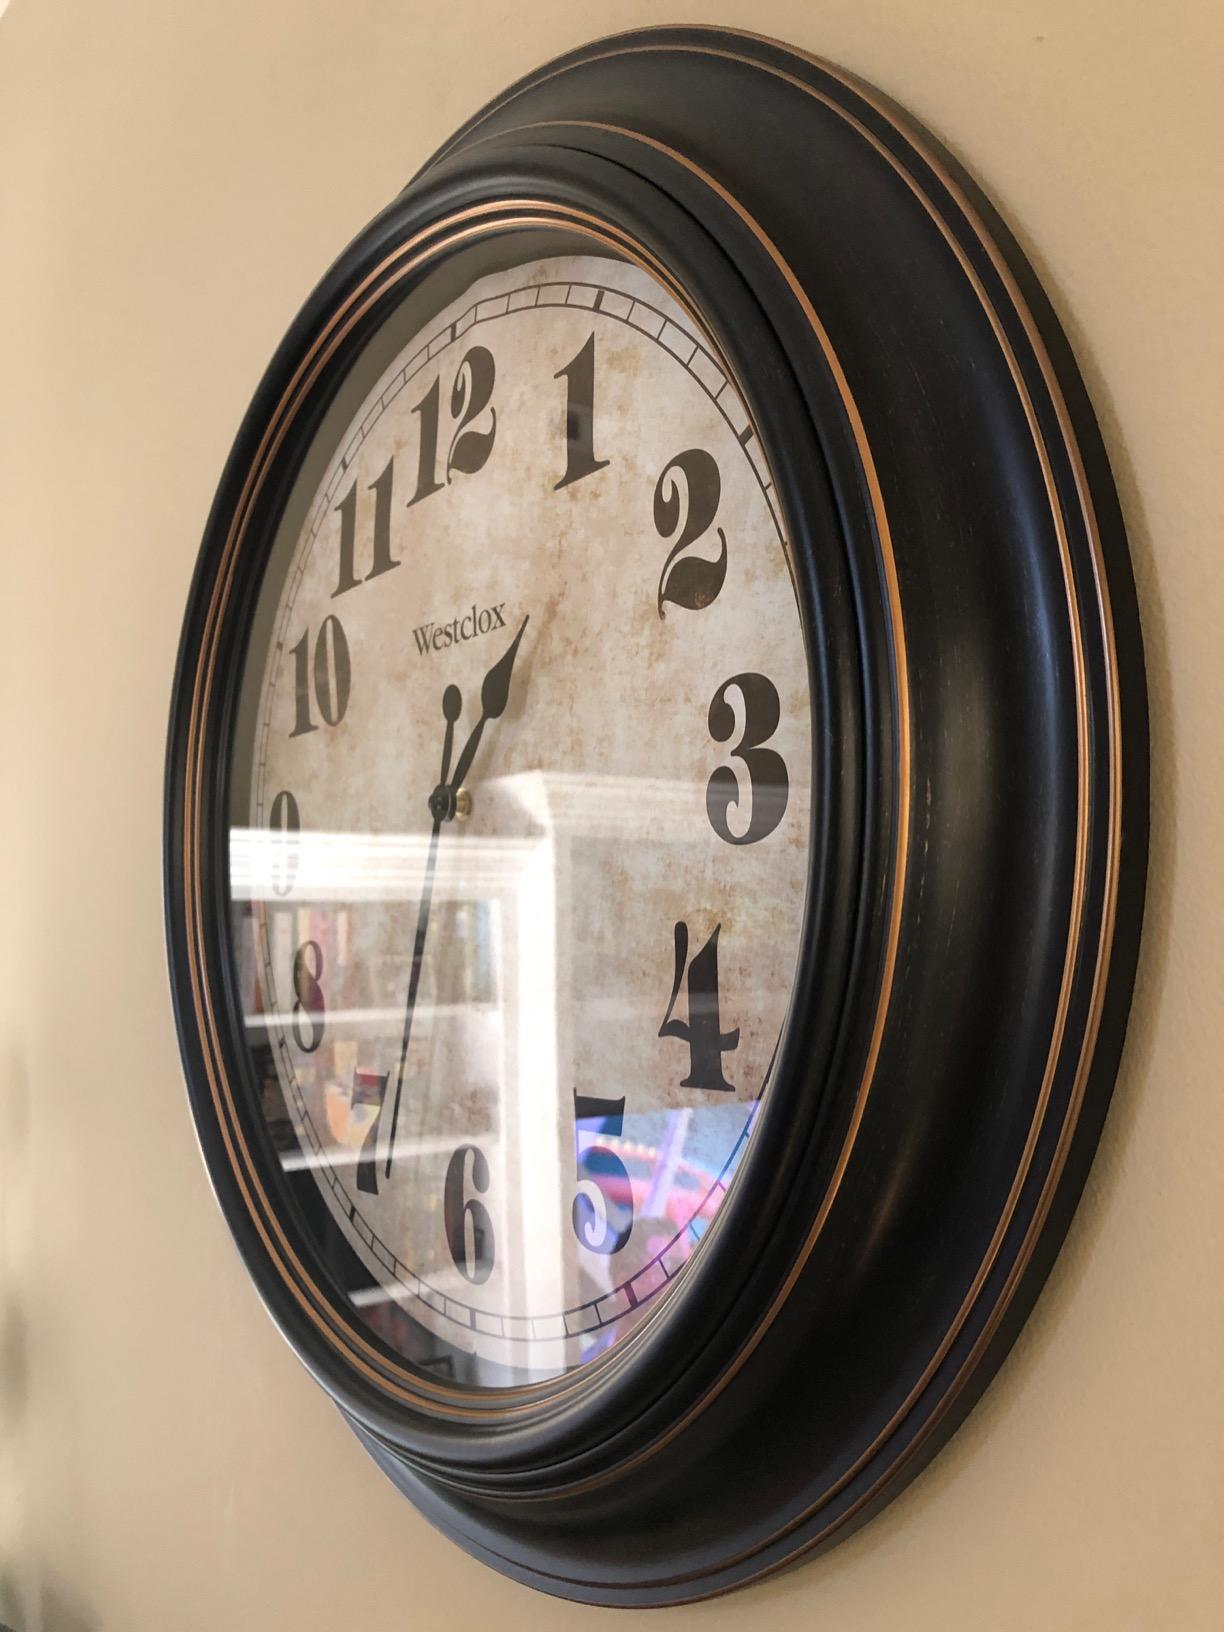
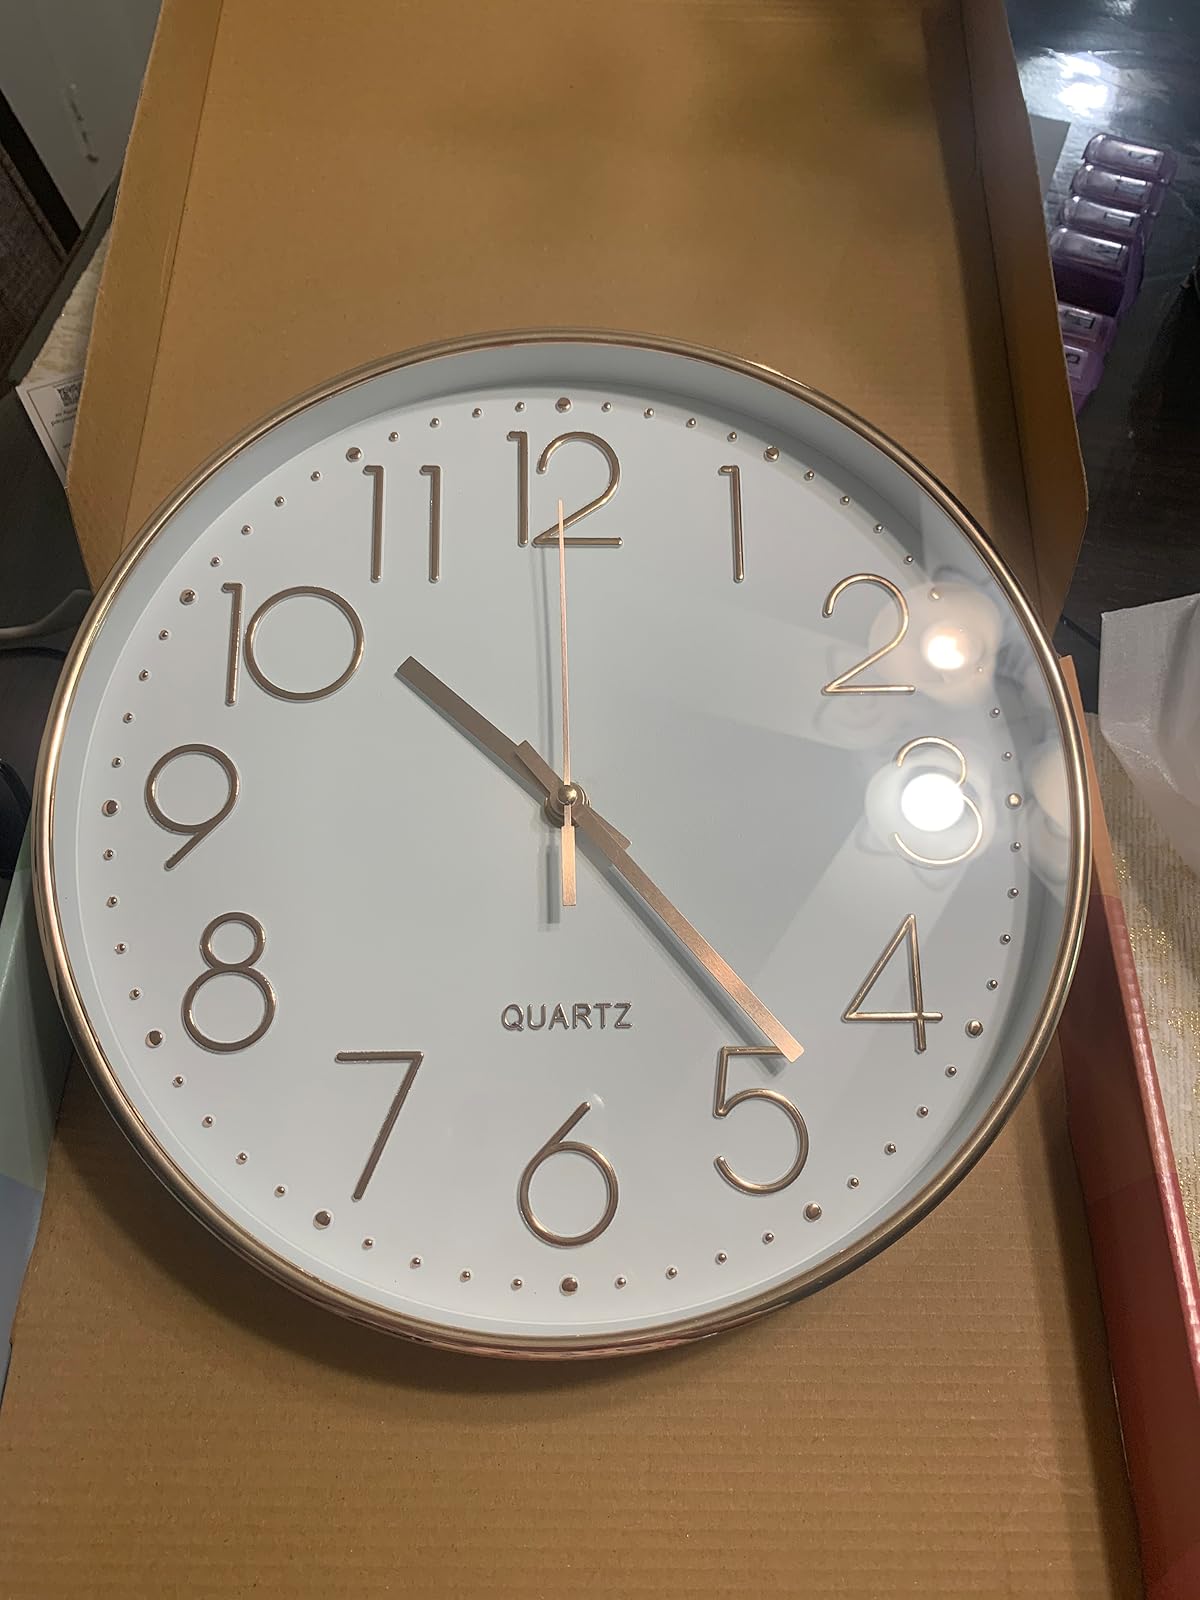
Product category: clock
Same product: no